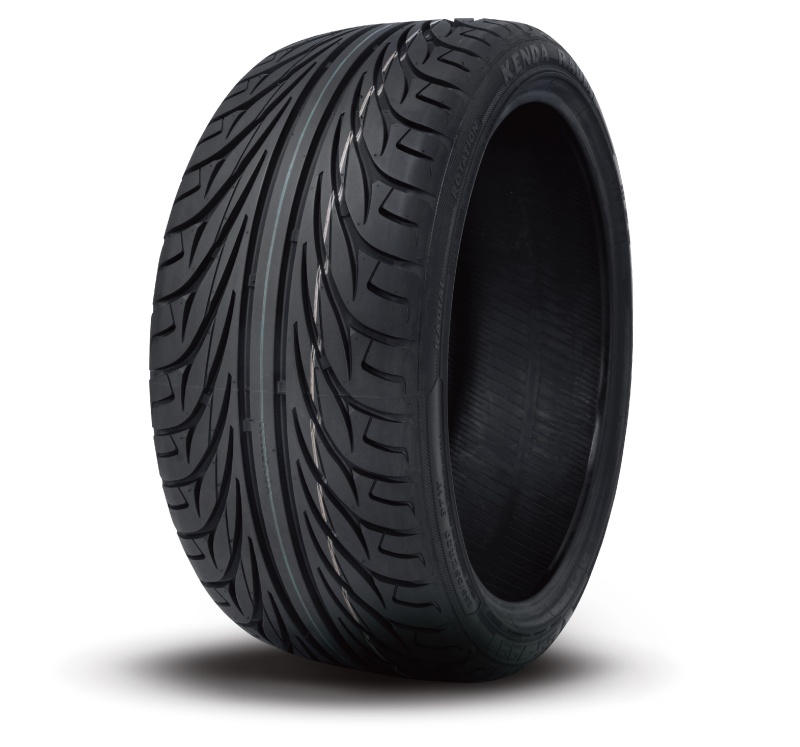
Kenda KR20 Kanine Rear Tires - K205/45R16 4PR 77T TL 134M2026
Kenda KR20 Kanine Rear Tires - K205/45R16 4PR 77T TL 134M2026
Brand: Kenda
Category: Animals & Pet Supplies > Pet Supplies > Pet Agility Equipment > Tire Jumps